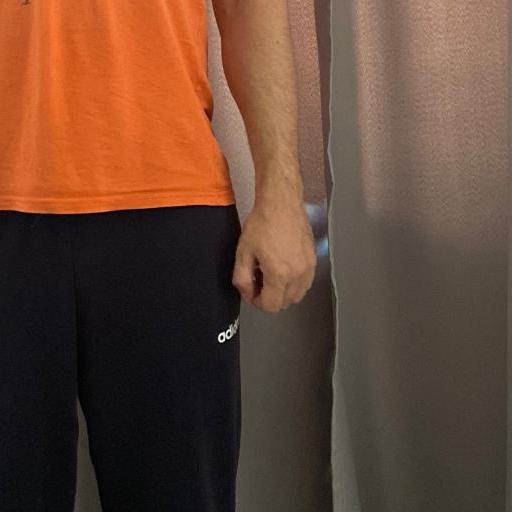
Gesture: no_gesture